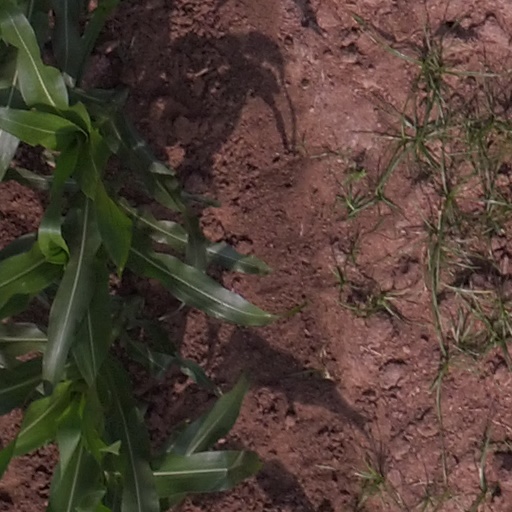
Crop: maize; corn